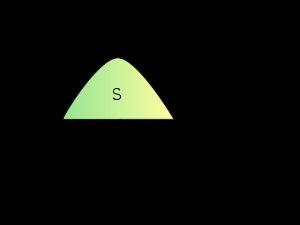
L'indice glycémique est un critère de classement des aliments contenant des glucides, basé sur leurs effets sur la glycémie durant les deux heures suivant leur ingestion.